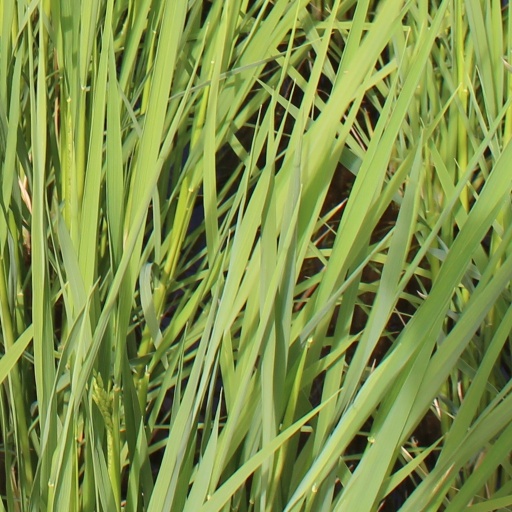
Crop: rice